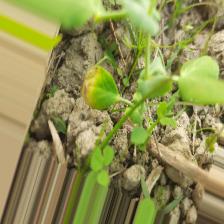
Label: Ascochyta blight